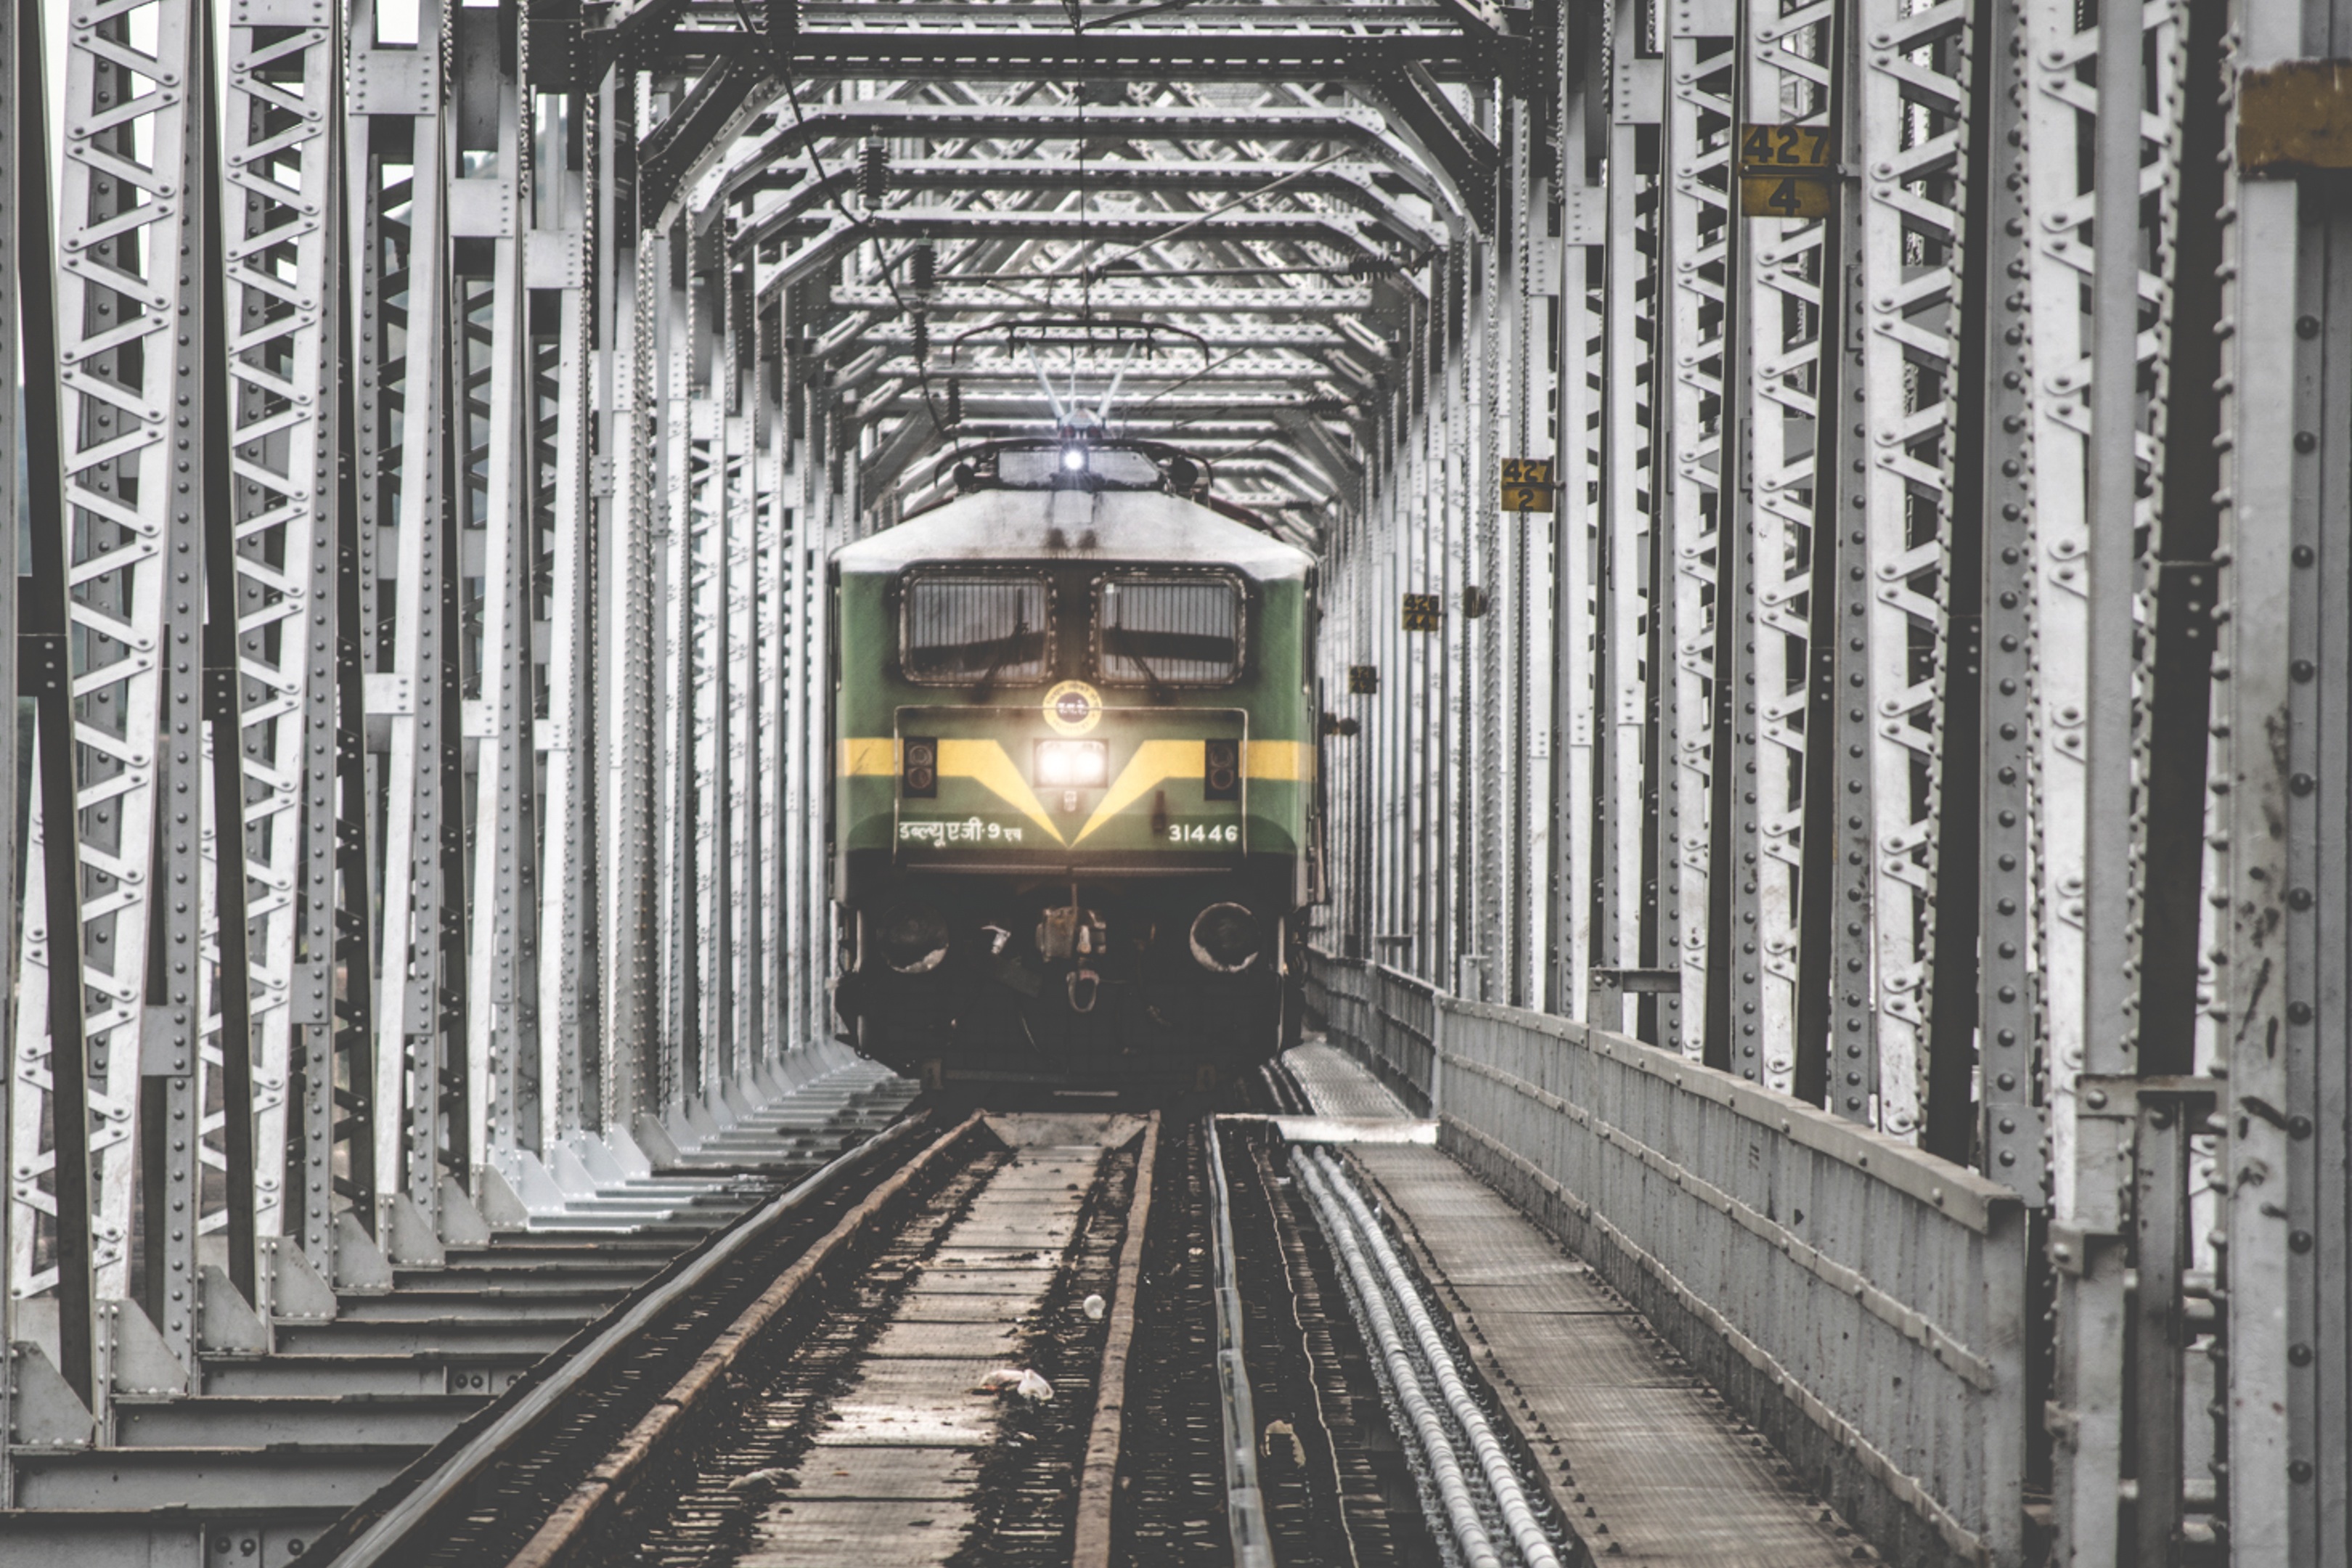
structure, track, railroad, bridge, train, transportation, transport, vehicle, metal, train station, public transport, metro station, tracks, symmetry, india, electric, vijayawada, rolling stock, metropolitan area, rapid transit